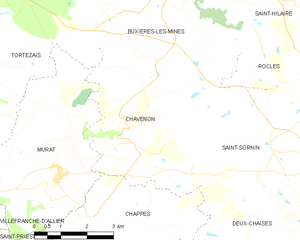
Carte des communes françaises: Chavenon